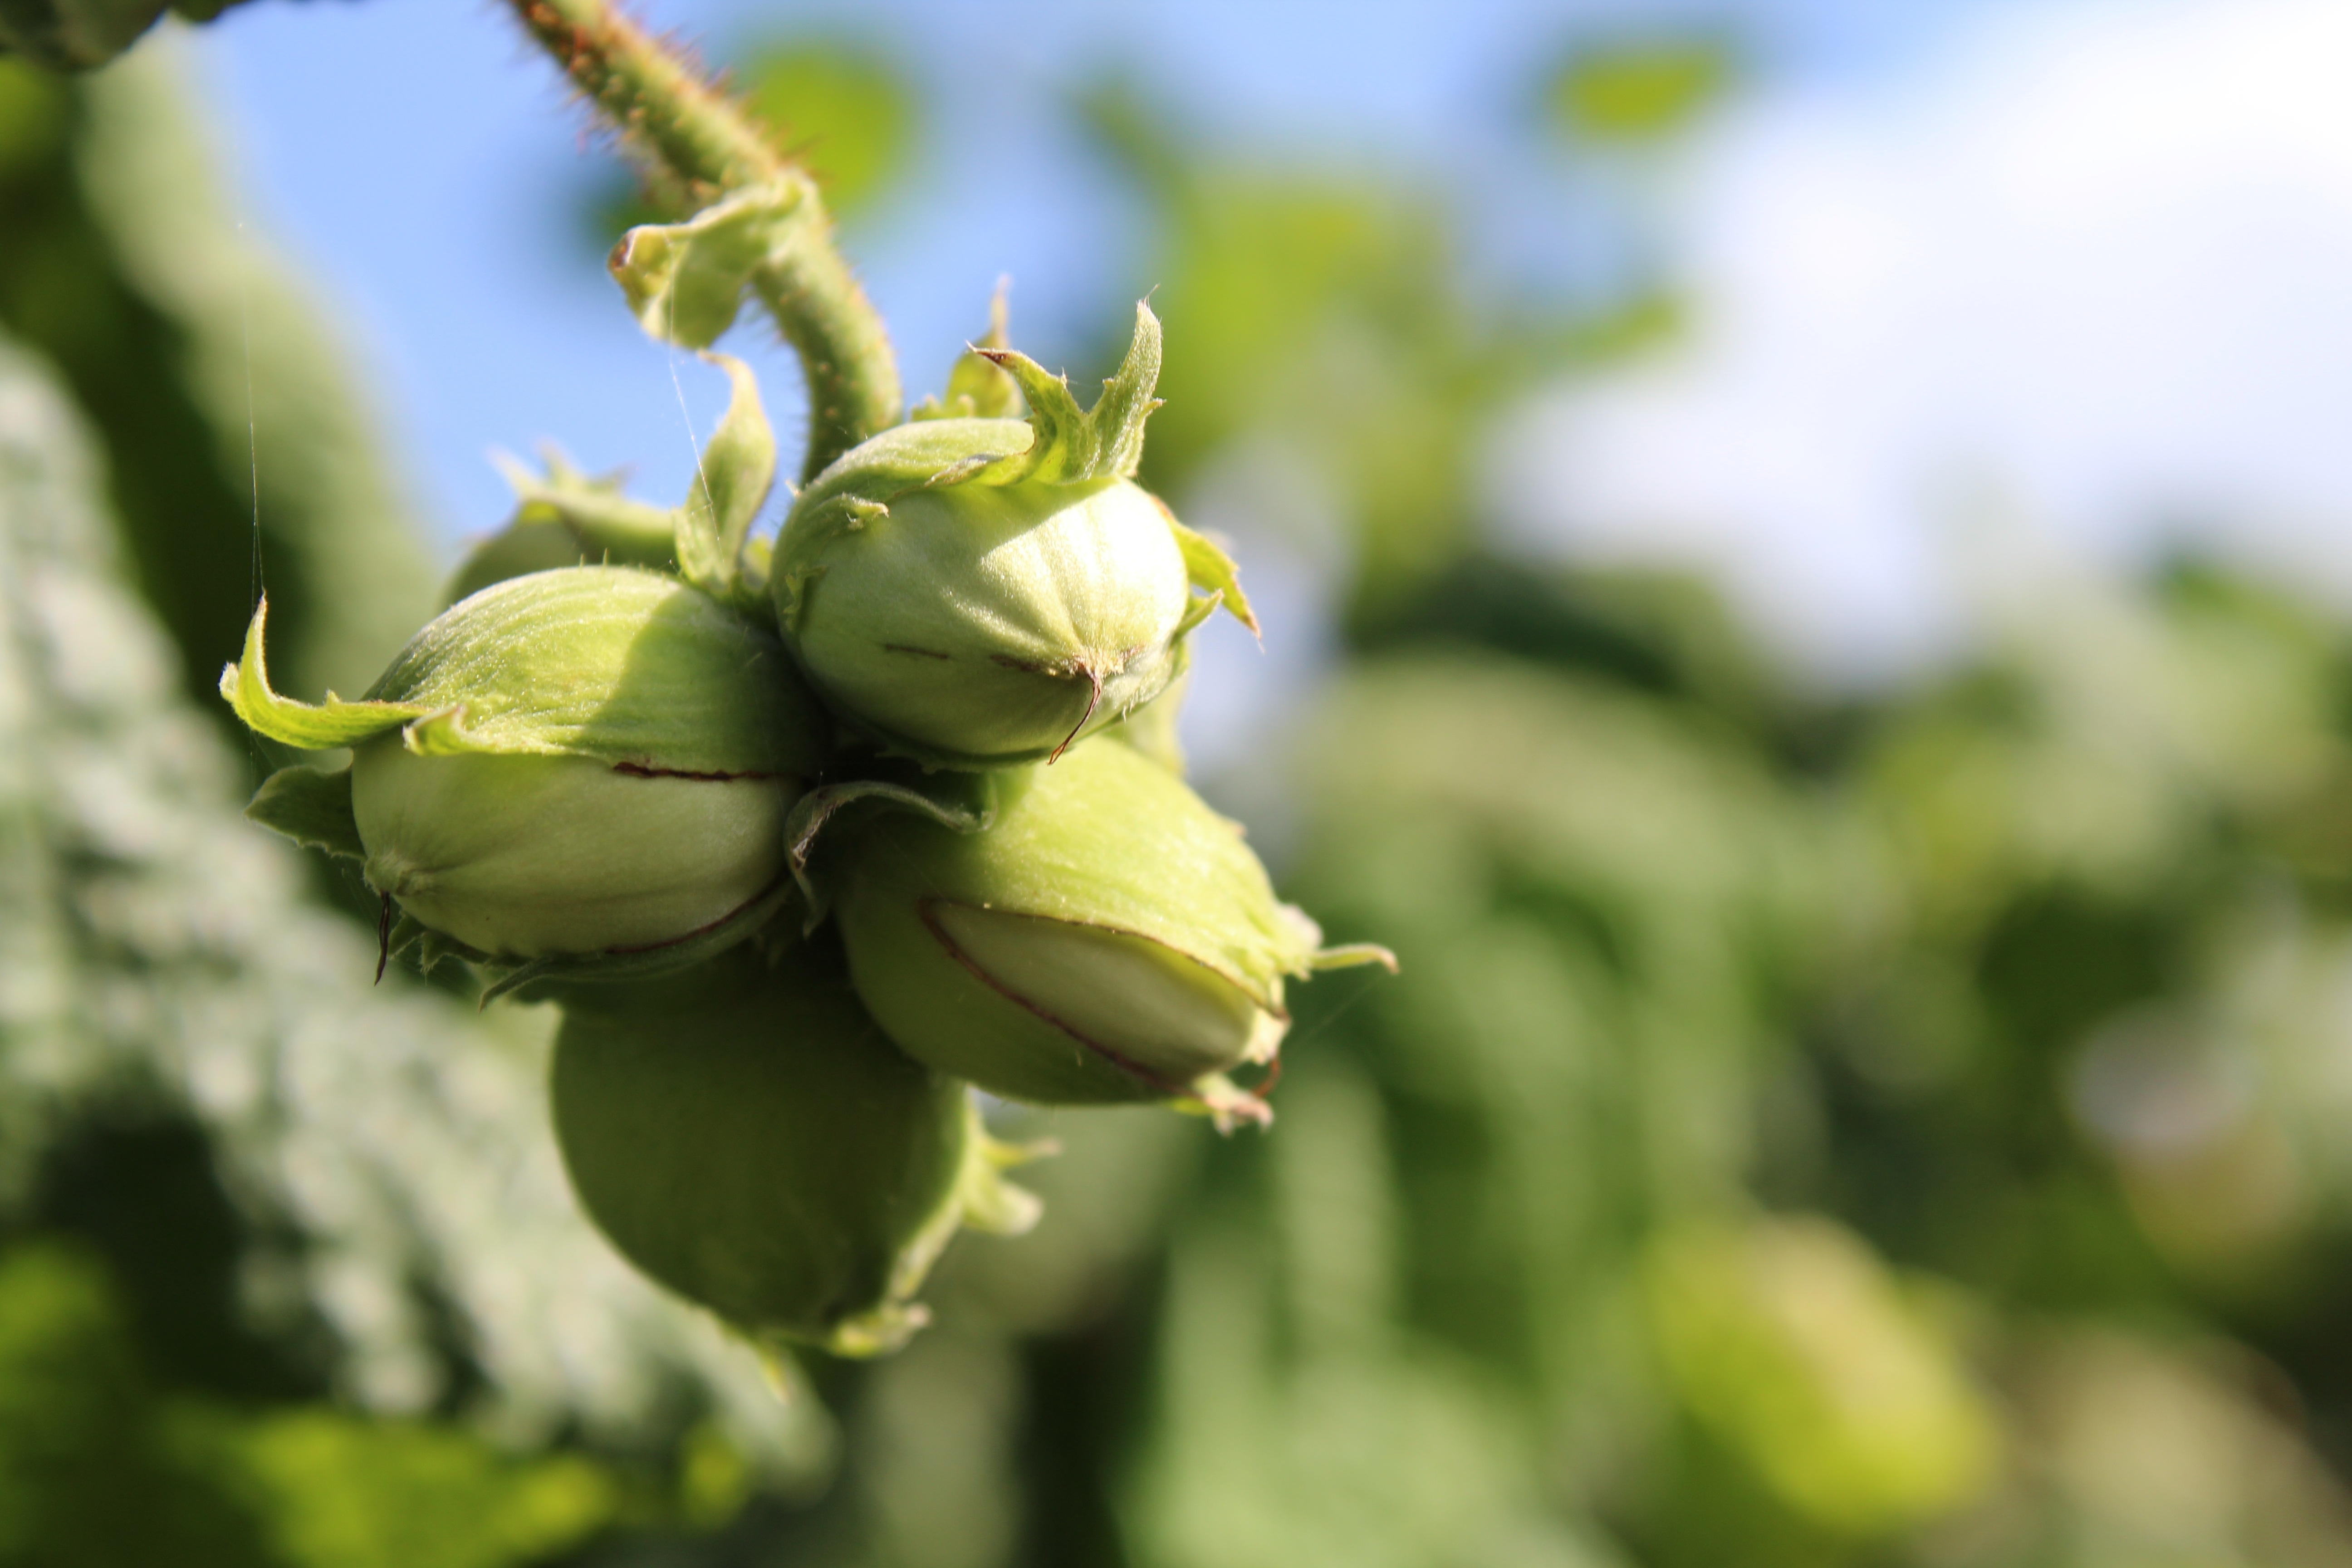
nature, branch, blossom, plant, sunlight, leaf, flower, food, green, produce, vegetable, botany, nut, yellow, agriculture, garden, close, flora, shell, wildflower, close up, nuts, fruits, bud, edible, tree fruit, hazelnut, hazel, immature, macro photography, hazelnuts, flowering plant, plant stem, land plant